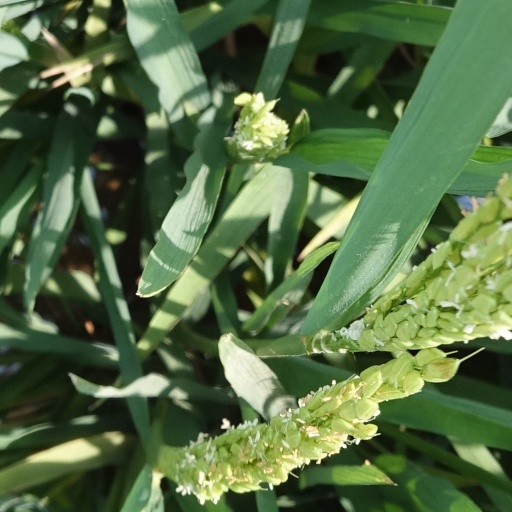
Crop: rice